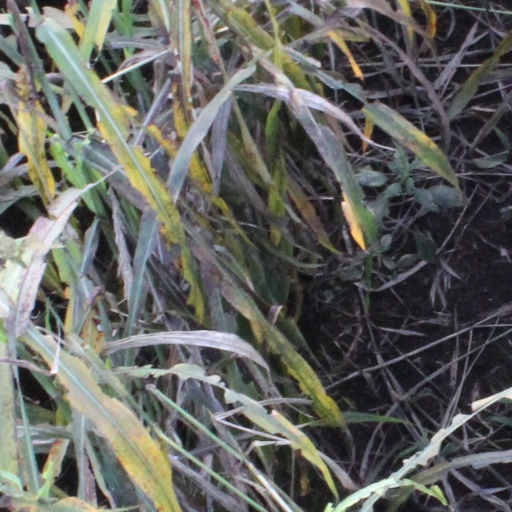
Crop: sorghum